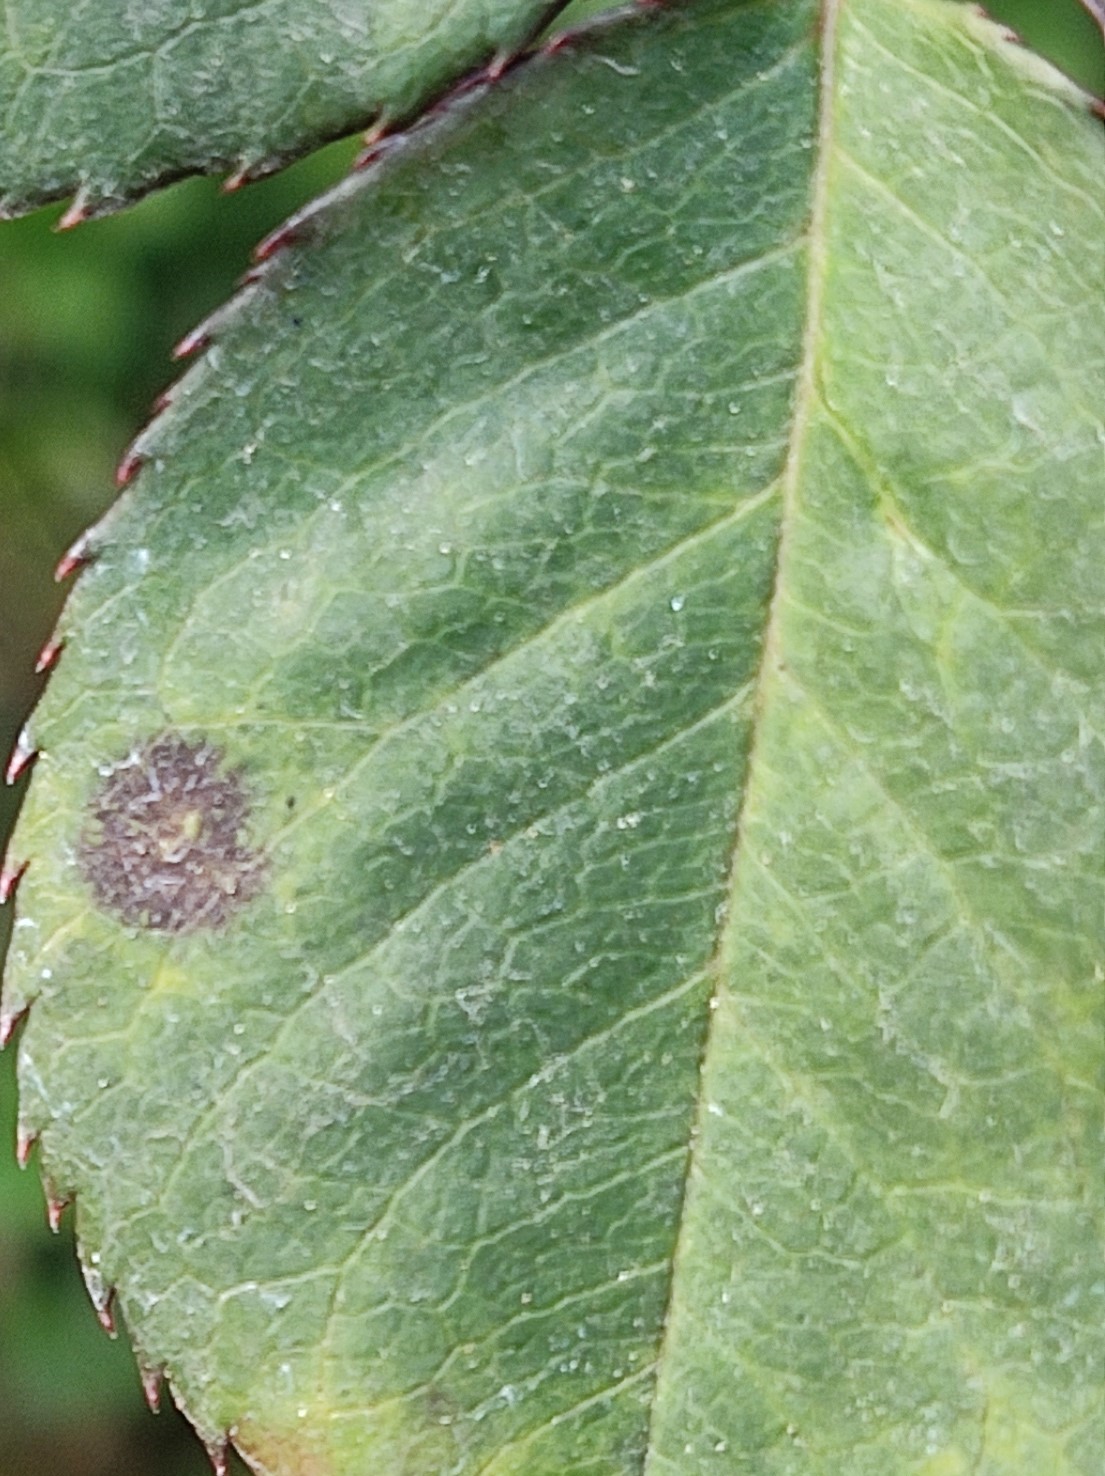
Label: Black Spot